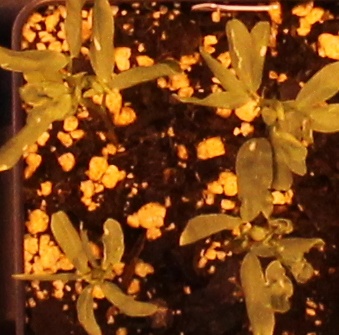
Label: Lentil